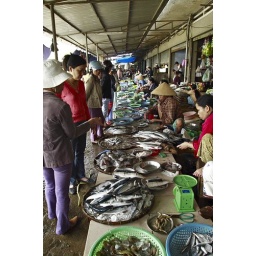
At the fish market in Hue.